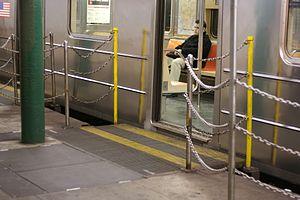
Une bordure de quai volante (“gap filler”) à la station South Ferry à la IRT Lexington Avenue Line du métro de New York.